Tacrolimus

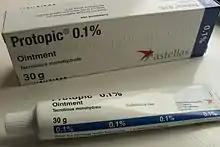
Tacrolimus 0.1% Ointment

As an ointment, tacrolimus is used in the treatment of dermatitis (eczema), in particular atopic dermatitis, if topical corticosteroids and moisturisers fail in helping. It suppresses inflammation in a similar way to steroids, and is equally as effective as a mid-potency steroid. An important advantage of tacrolimus is that, unlike steroids, it does not cause skin thinning (atrophy), or other steroid related side effects.